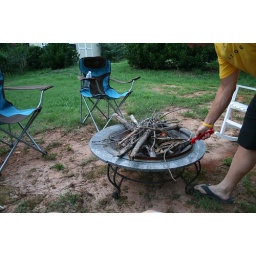
Starting the fire pit in the front yard of the lake house for some s'mores.